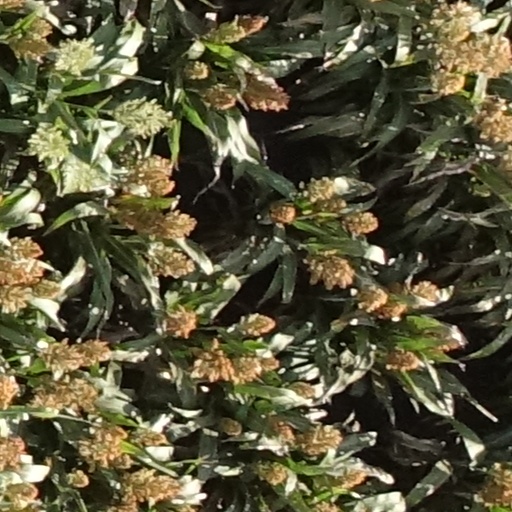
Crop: sorghum